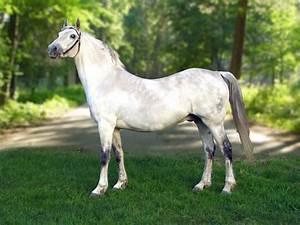
horse